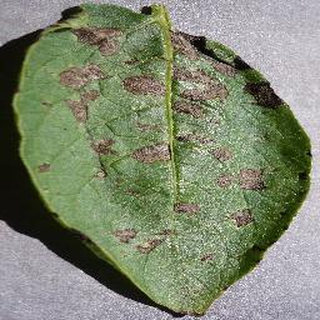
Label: potato_early_blight